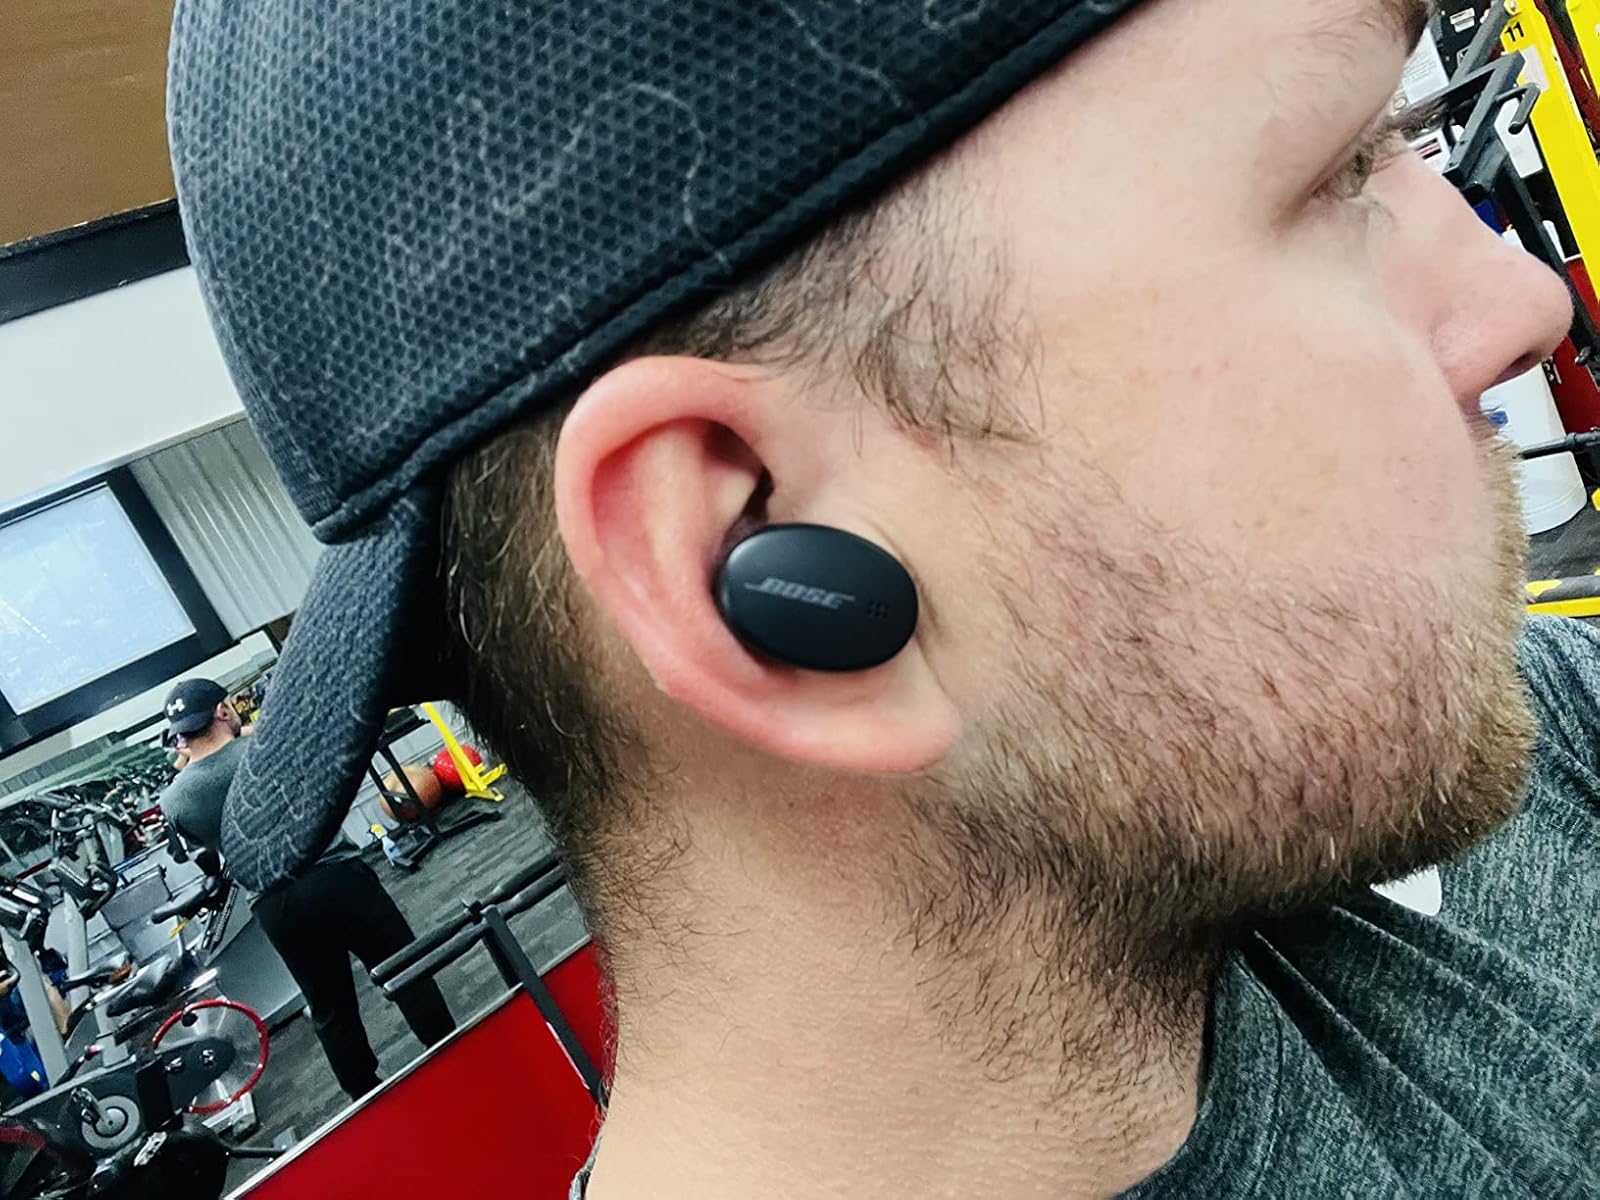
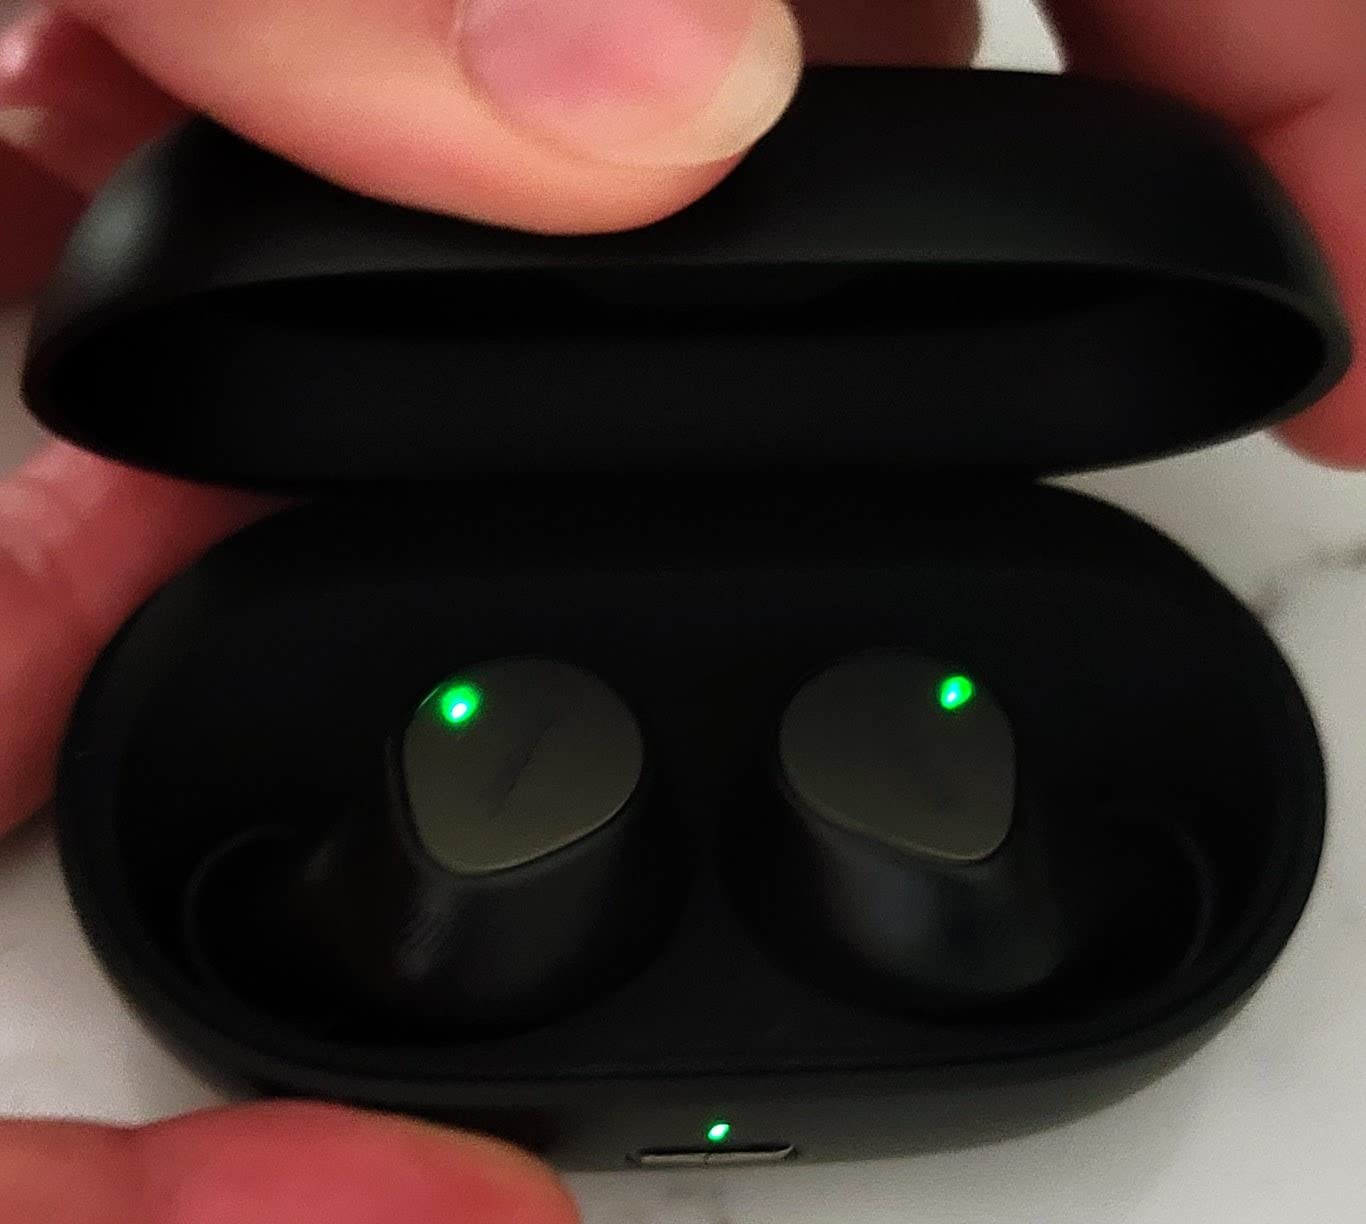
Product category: earbuds
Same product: no